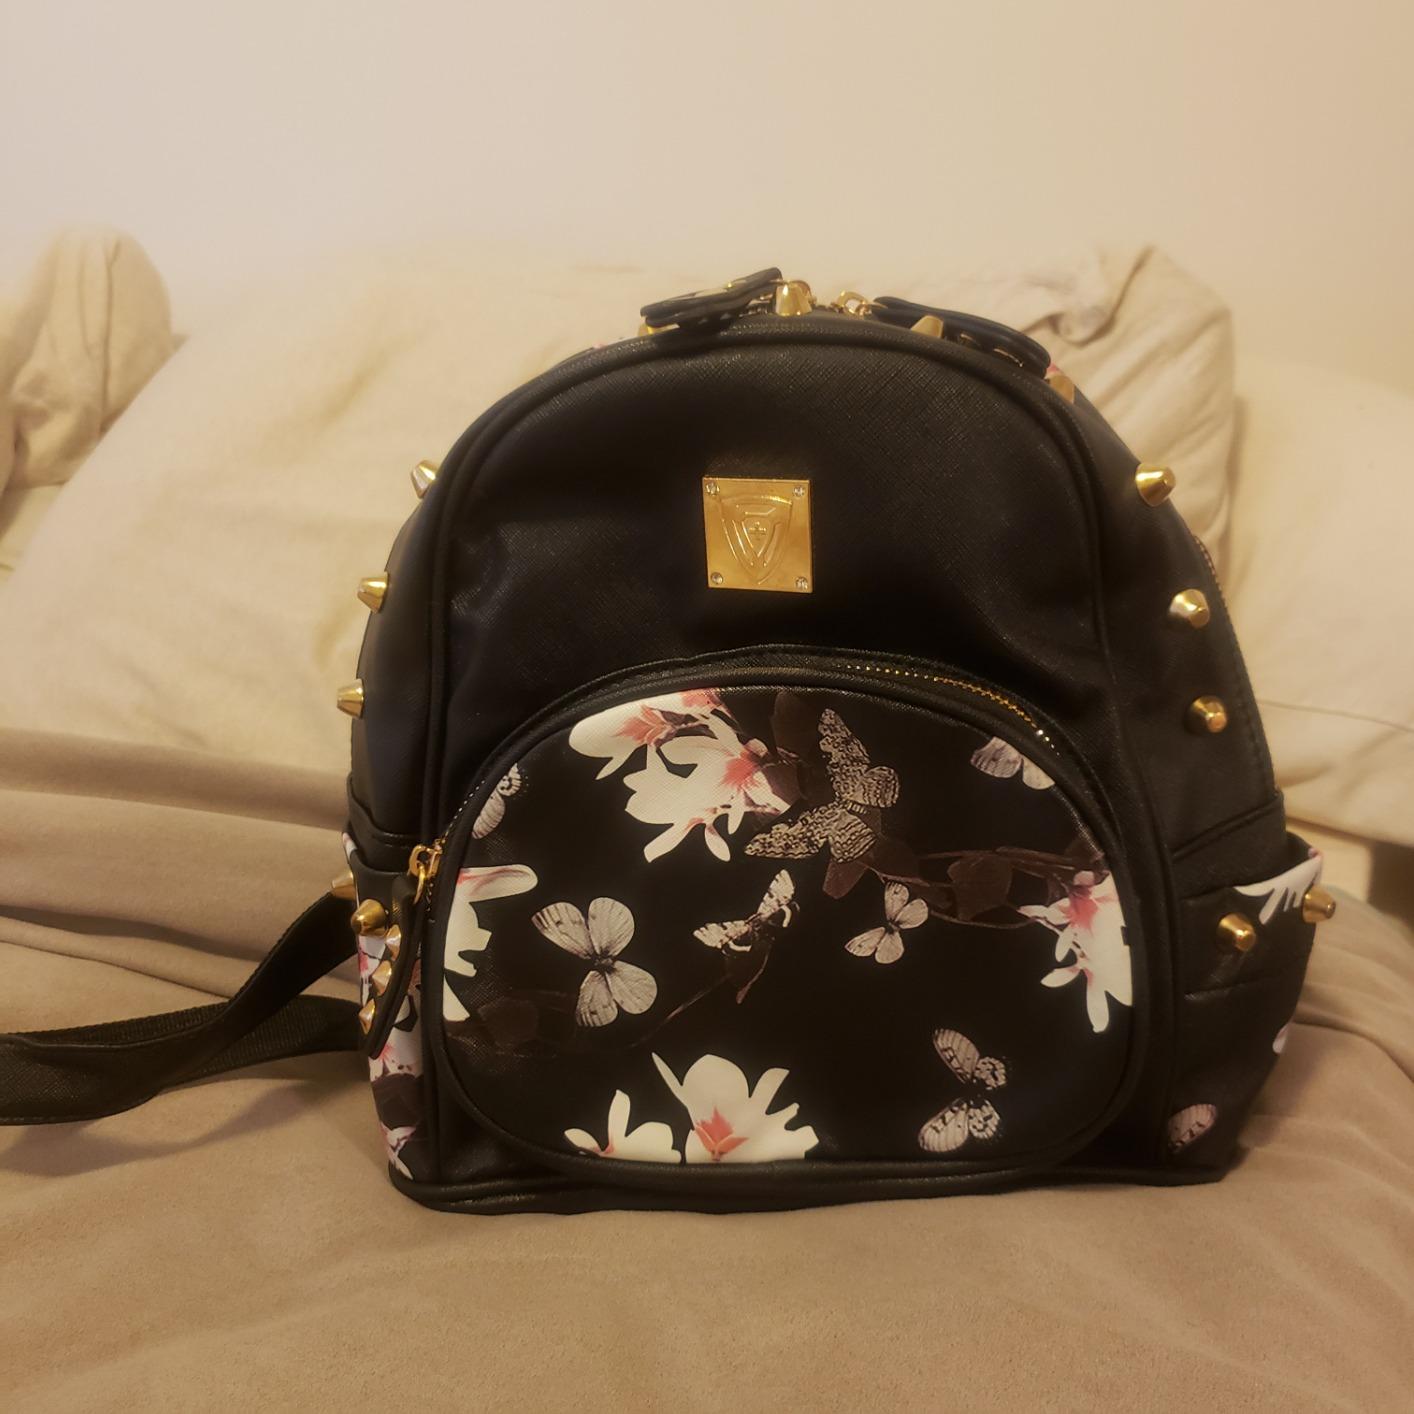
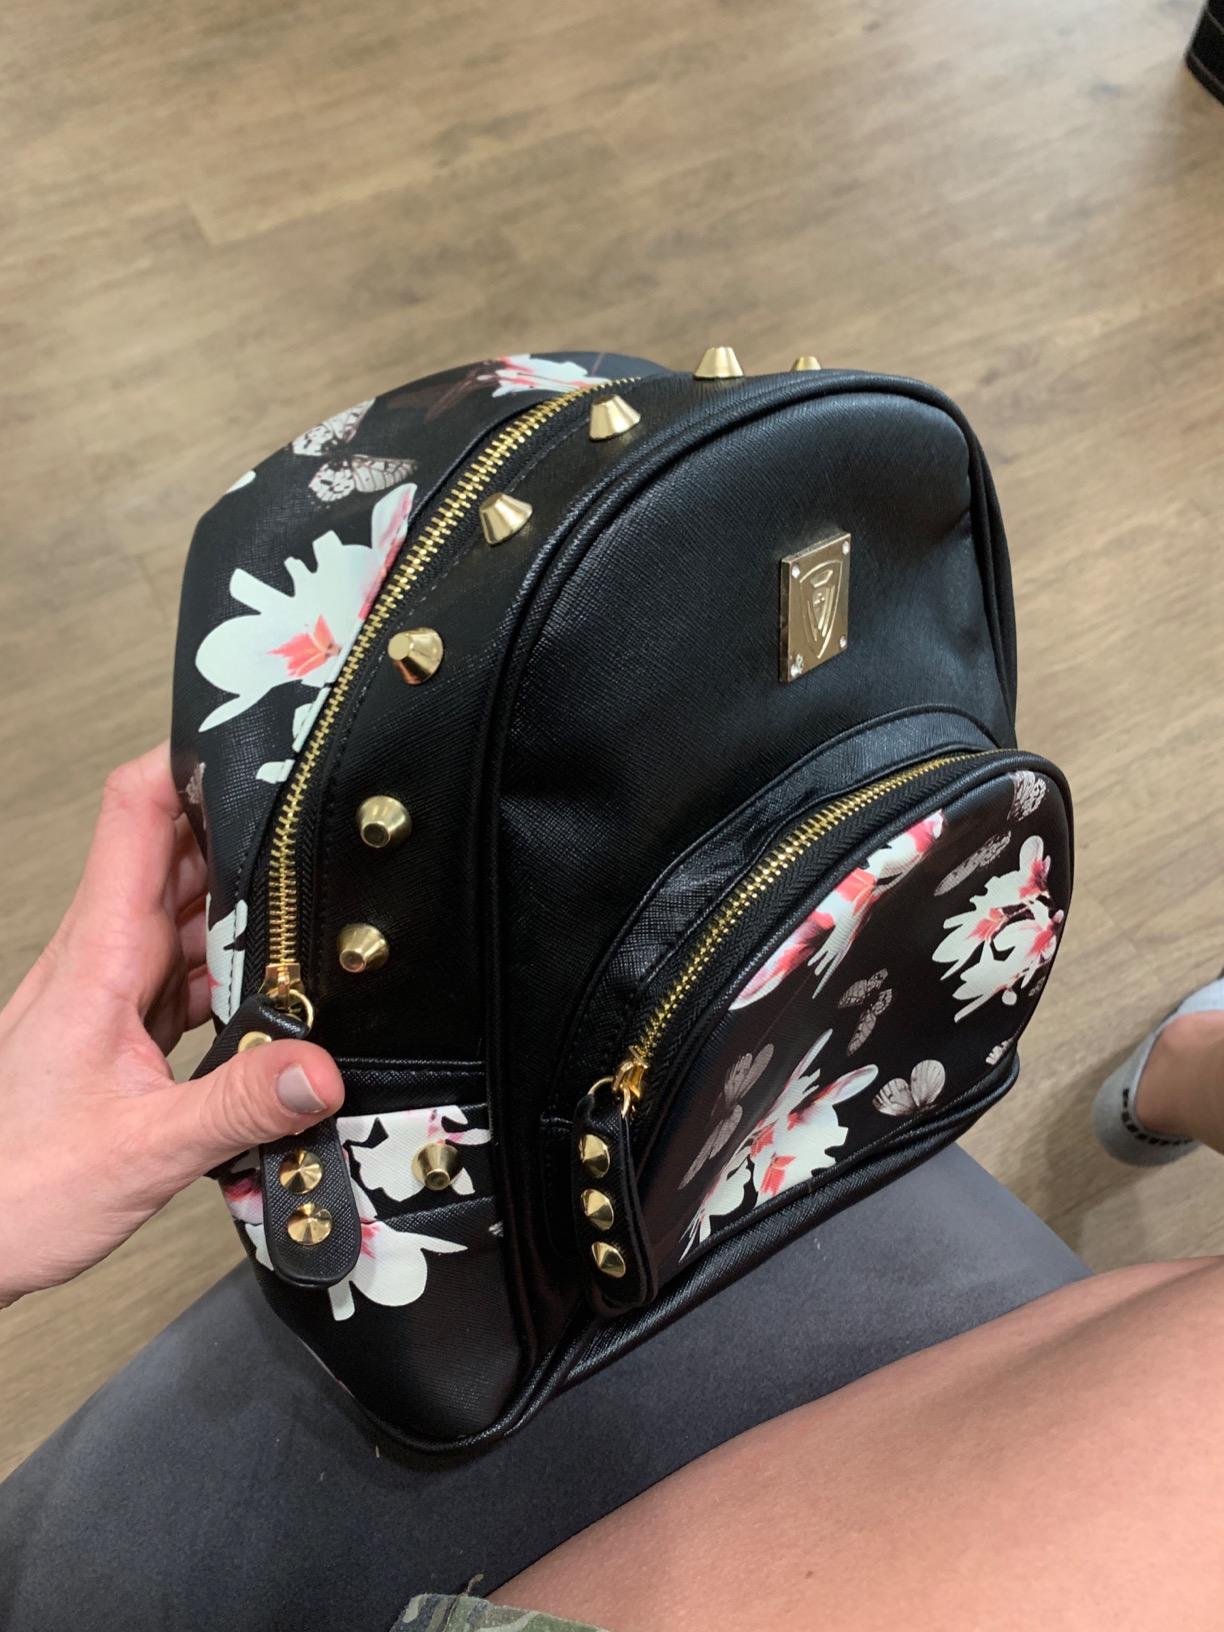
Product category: accessories_handbag
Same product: yes